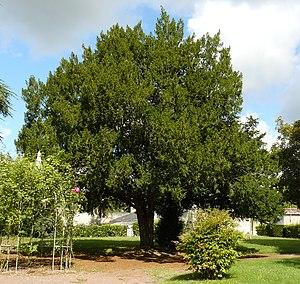
If centenaire du jardin public de Preuilly-sur-Claise
Preuilly-sur-Claise est une commune française du département d'Indre-et-Loire, en région Centre-Val de Loire.